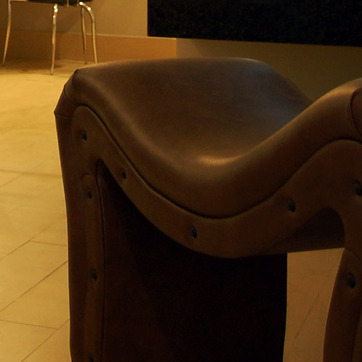
Material: leather